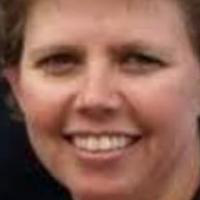
Age group: age 31-40